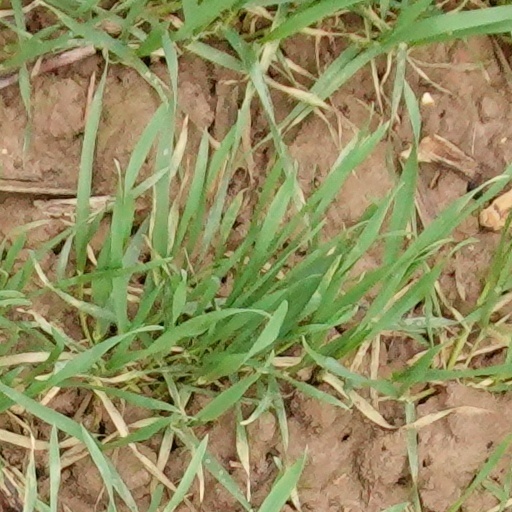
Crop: wheat